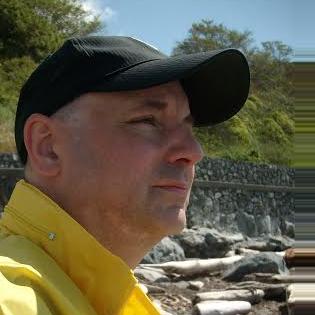
Age: 46